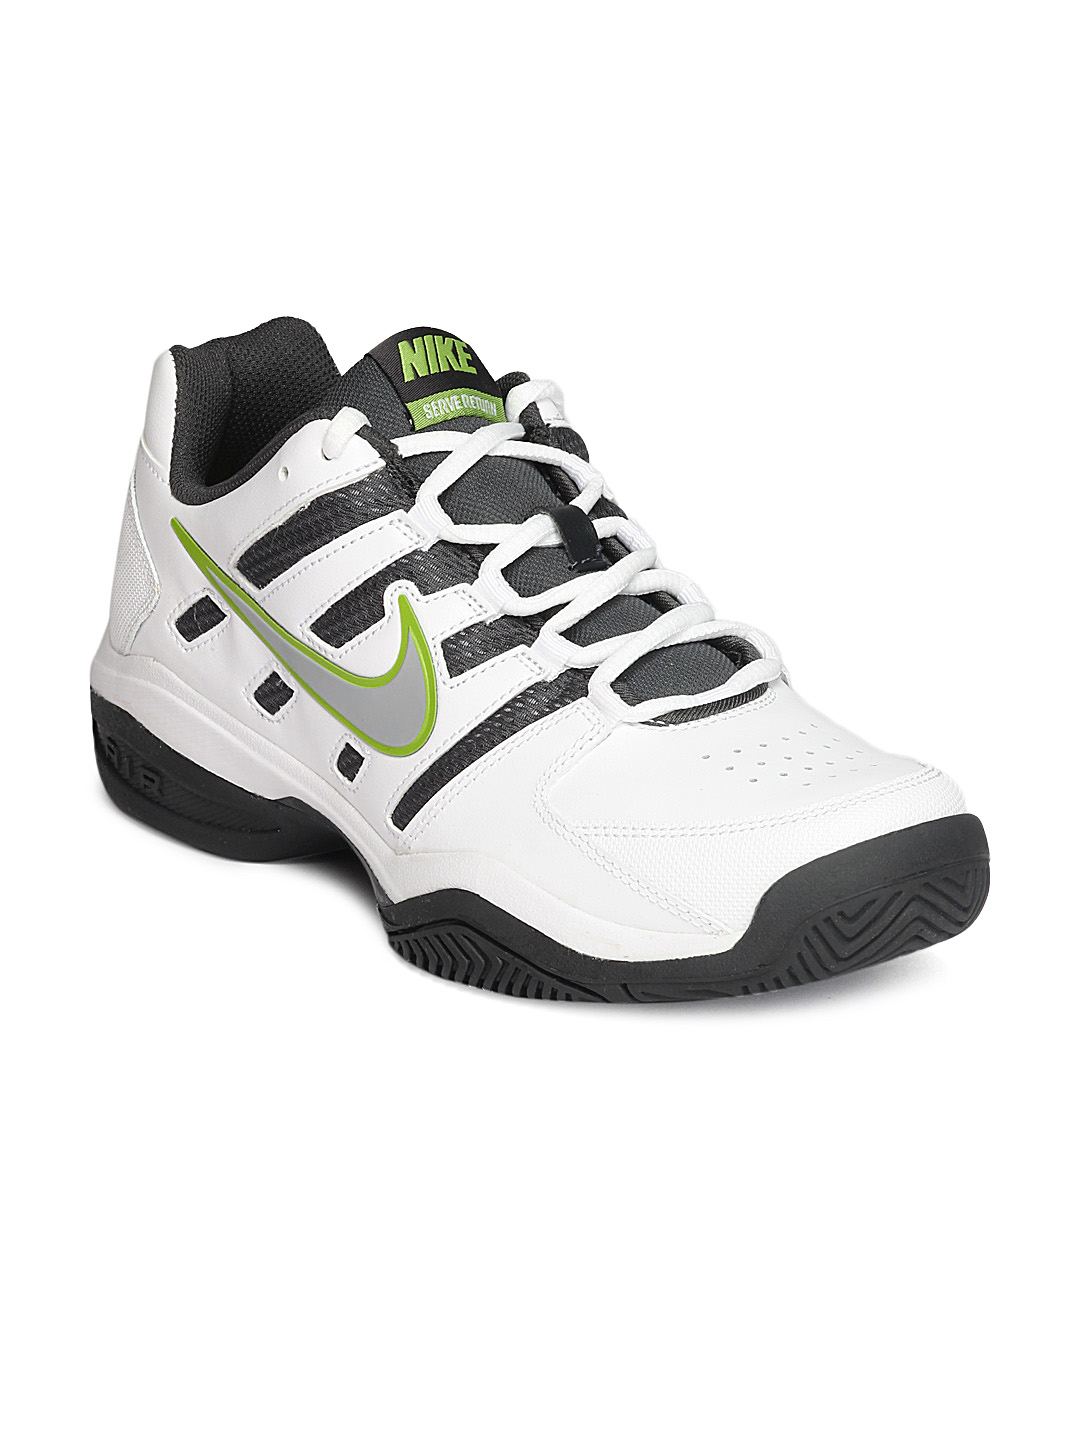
Nike Men White Sports Shoes
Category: Footwear / Shoes / Sports Shoes
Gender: Men
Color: White
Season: Summer 2012
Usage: Sports